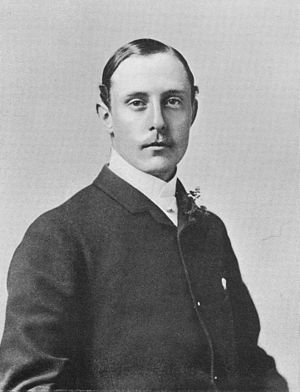
William Renshaw
William Charles Renshaw var en britisk tennisspiller, der i 1880'erne vandt syv Wimbledon-singletitler. Heraf blev de seks vundet i træk, hvilket teknisk set er rekord. Björn Borg og Roger Federers rekorder med fem titler i træk bliver dog regnet som de mest reelle rekorder, idet sidste års vinder på Renshaws tid var direkte kvalificeret til næste års finale.